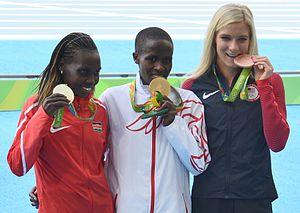
Le podium du 3000m steeple féminin des jo d'été 2016 à Rio
L'épreuve du 3 000 mètres steeple féminin aux Jeux olympiques de 2016 se déroule les 13 et 15 août 2016 au Stade olympique de Rio de Janeiro, au Brésil. Elle est remportée par la Bahrénienne Ruth Jebet dans le temps de 8 min 59 s 75.
Les épreuves masculines de steeple figurent au programme des Jeux olympiques depuis l'édition de 1900 à Paris. Courues sur 2 500 m et 4 000 m aux Jeux olympiques de 1900, sur 2 590 m aux Jeux olympiques de 1904, et sur 3 200 m aux Jeux olympiques de 1908, elles se disputent sur la distance de 3 000 m depuis les Jeux olympiques de 1920. Les femmes ne participent à l'épreuve du 3 000 m steeple que depuis les Jeux olympiques de 2008, à Pékin.